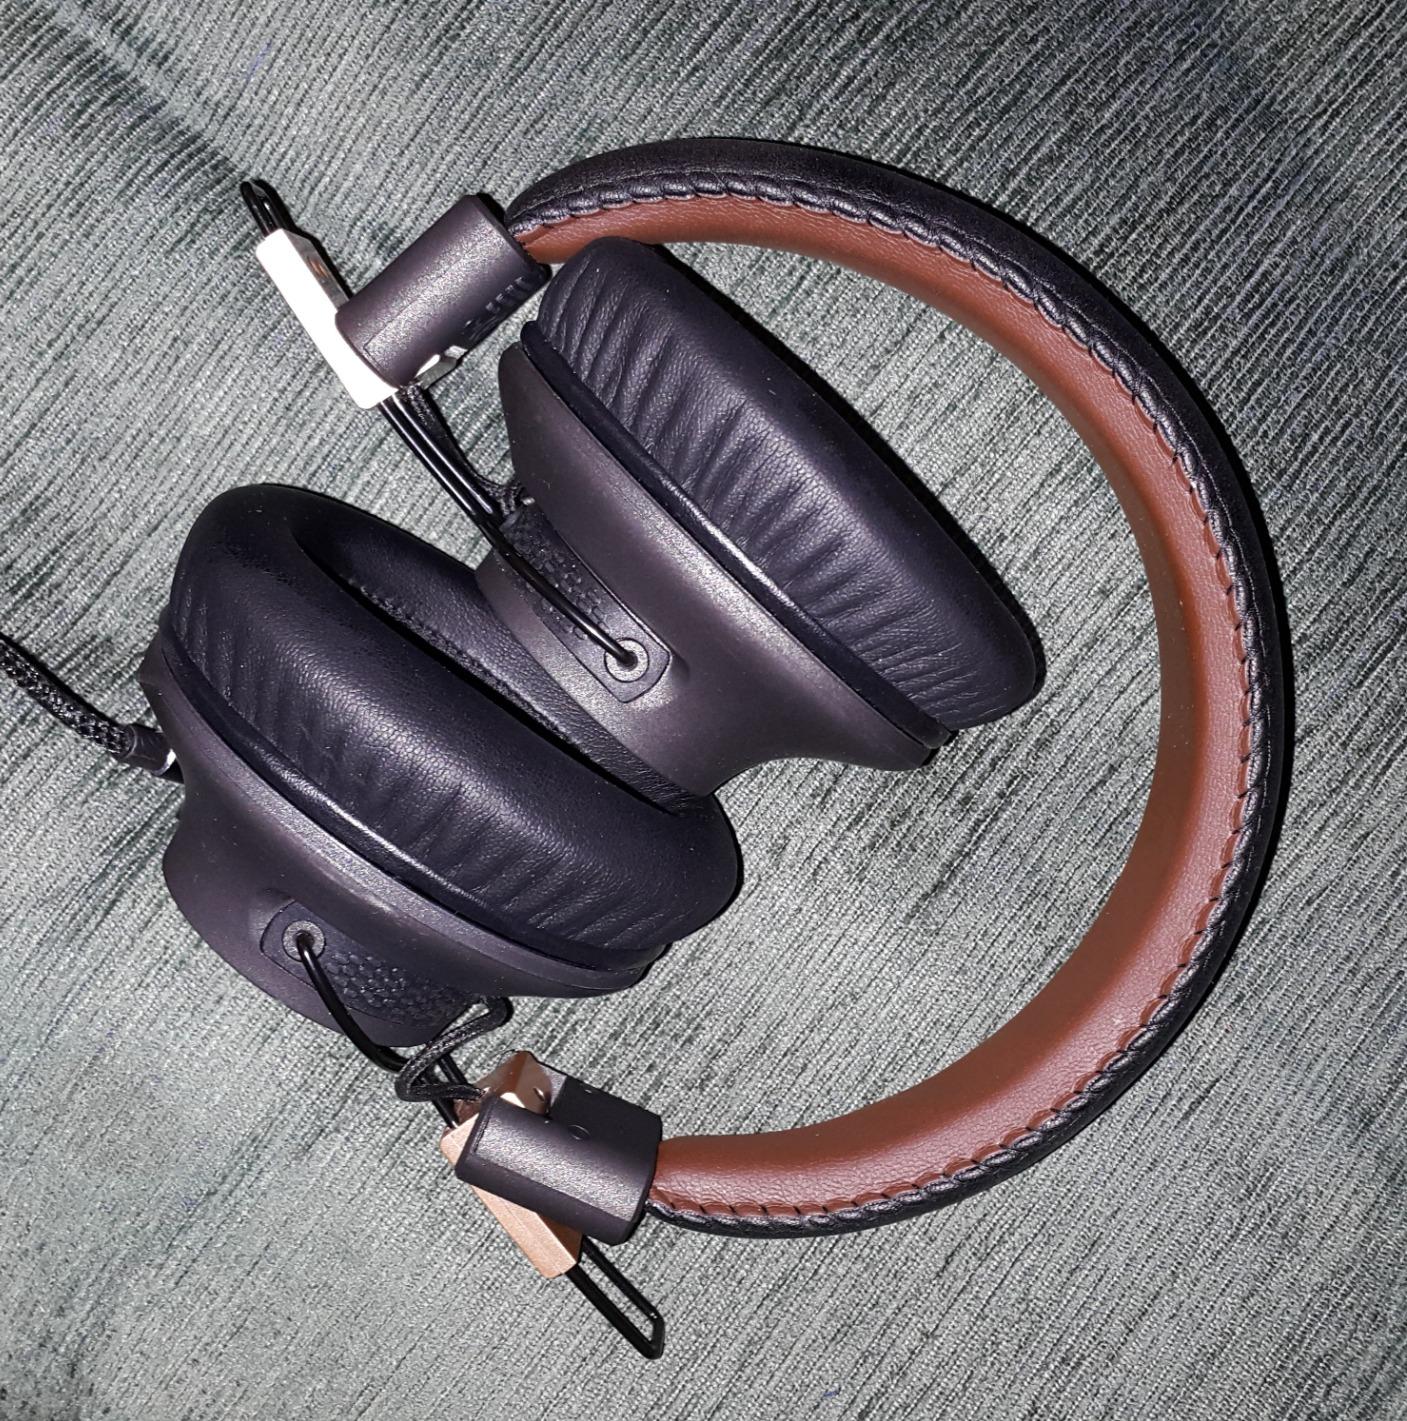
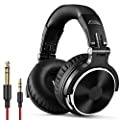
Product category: headphones
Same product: no